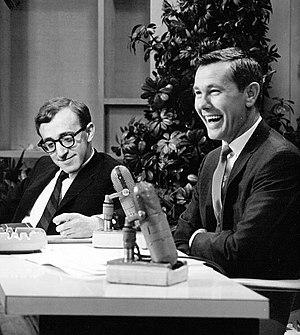
The Tonight Show Starring Johnny Carson /ðə təˈnait ʃoʊ ˈstɑːrɪŋ ˈd͡ʒɑni ˈkɑɹsən/ est une ancienne émission de télévision américaine, animée par l'humoriste Johnny Carson, diffusée de 1962 à 1992, en troisième partie de soirée, sur le réseau de télévision NBC.